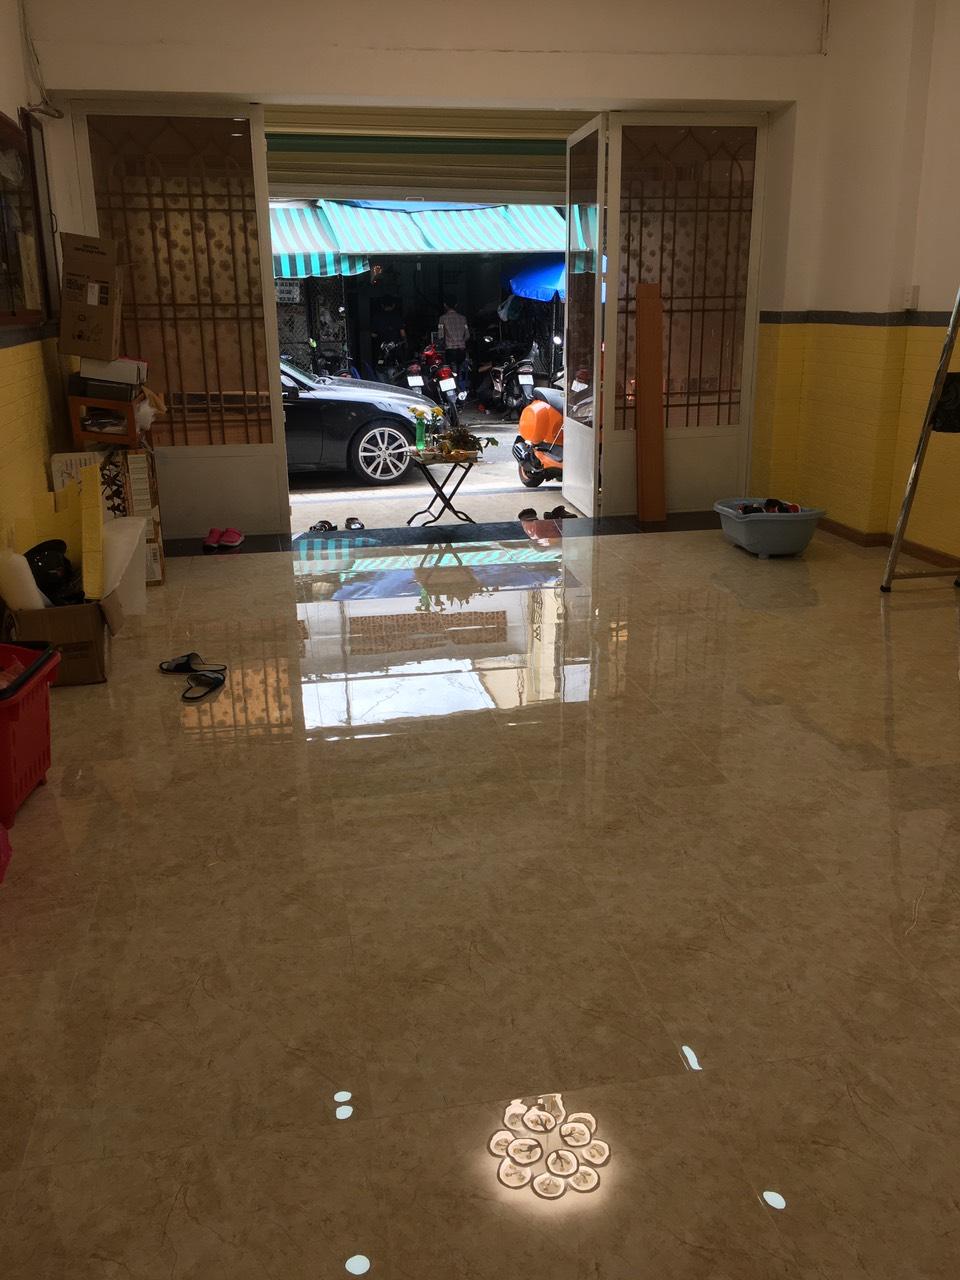
chiếc xe máy đậu ở trước cửa nhà có màu cam